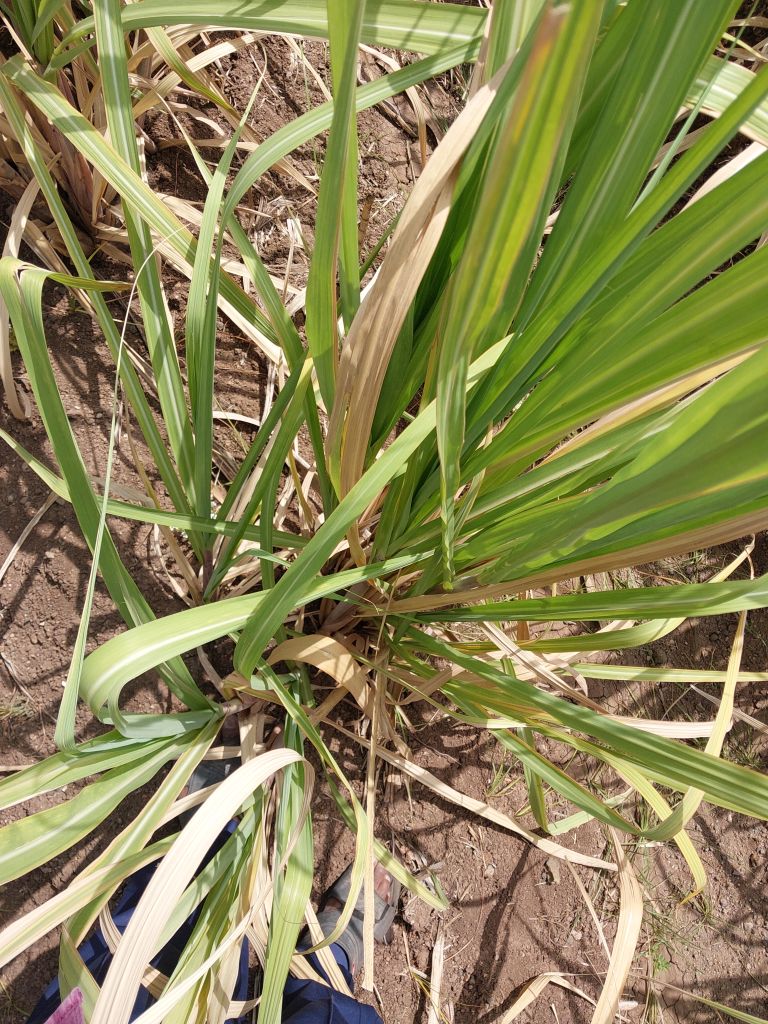
Label: Yellow Leaf